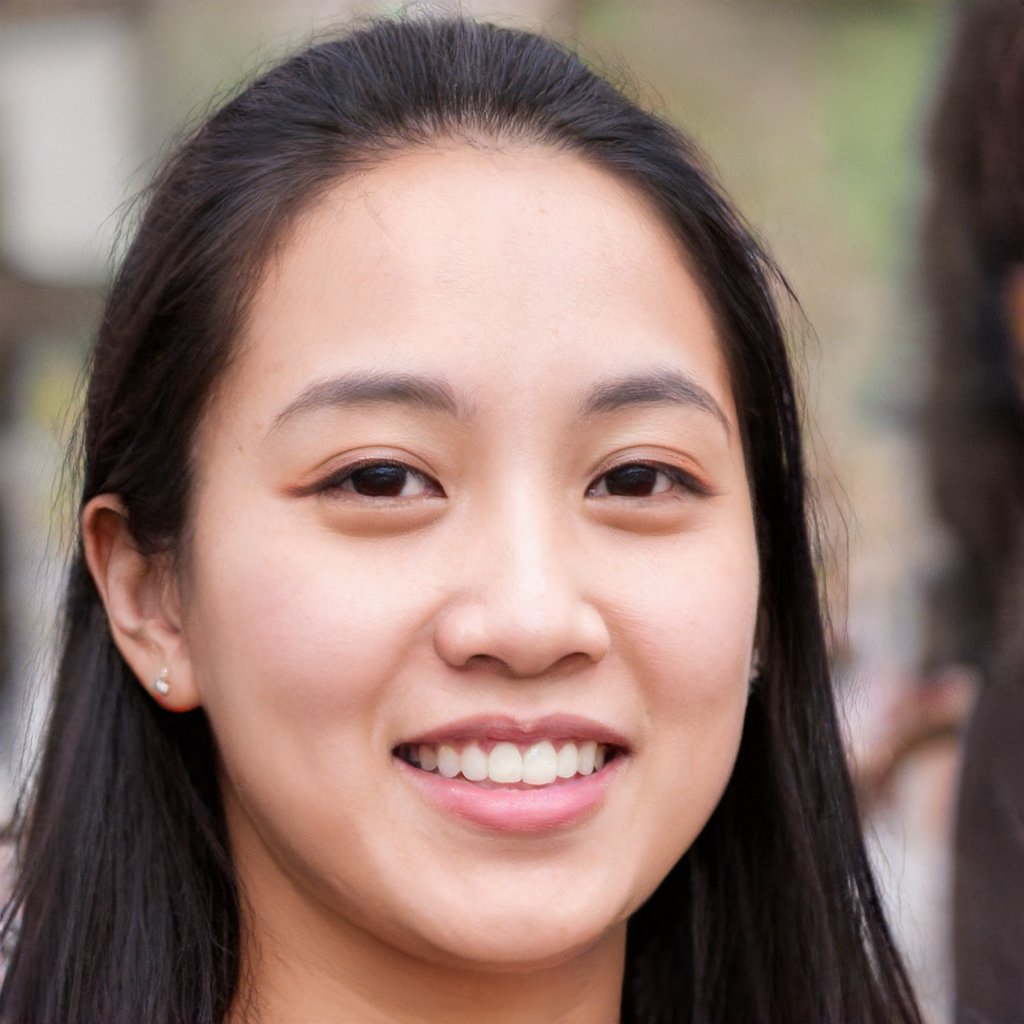
Gender: Female